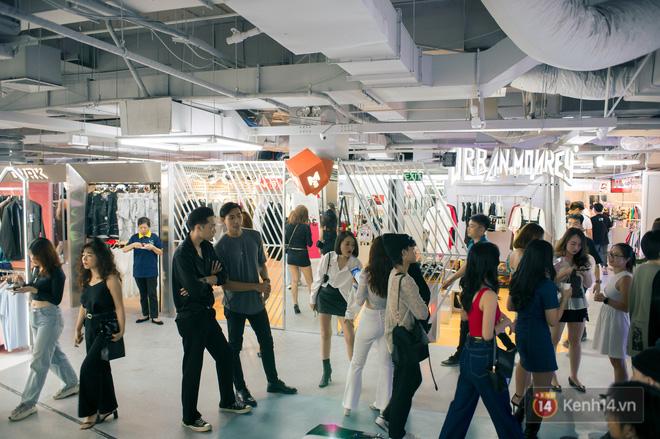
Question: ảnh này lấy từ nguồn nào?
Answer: lấy từ kenh14. vn